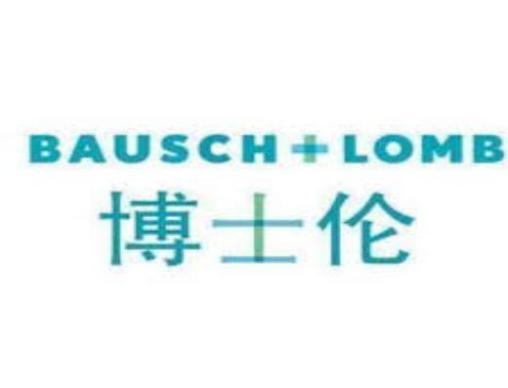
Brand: bauschlomb-2
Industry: Medical